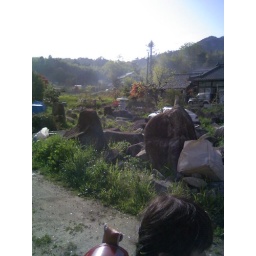
a cool house with this sweet stone henge thing going on in the front. on the bike ride home from work